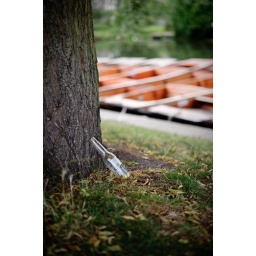
Empty bottle against a tree